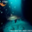
Label: shark